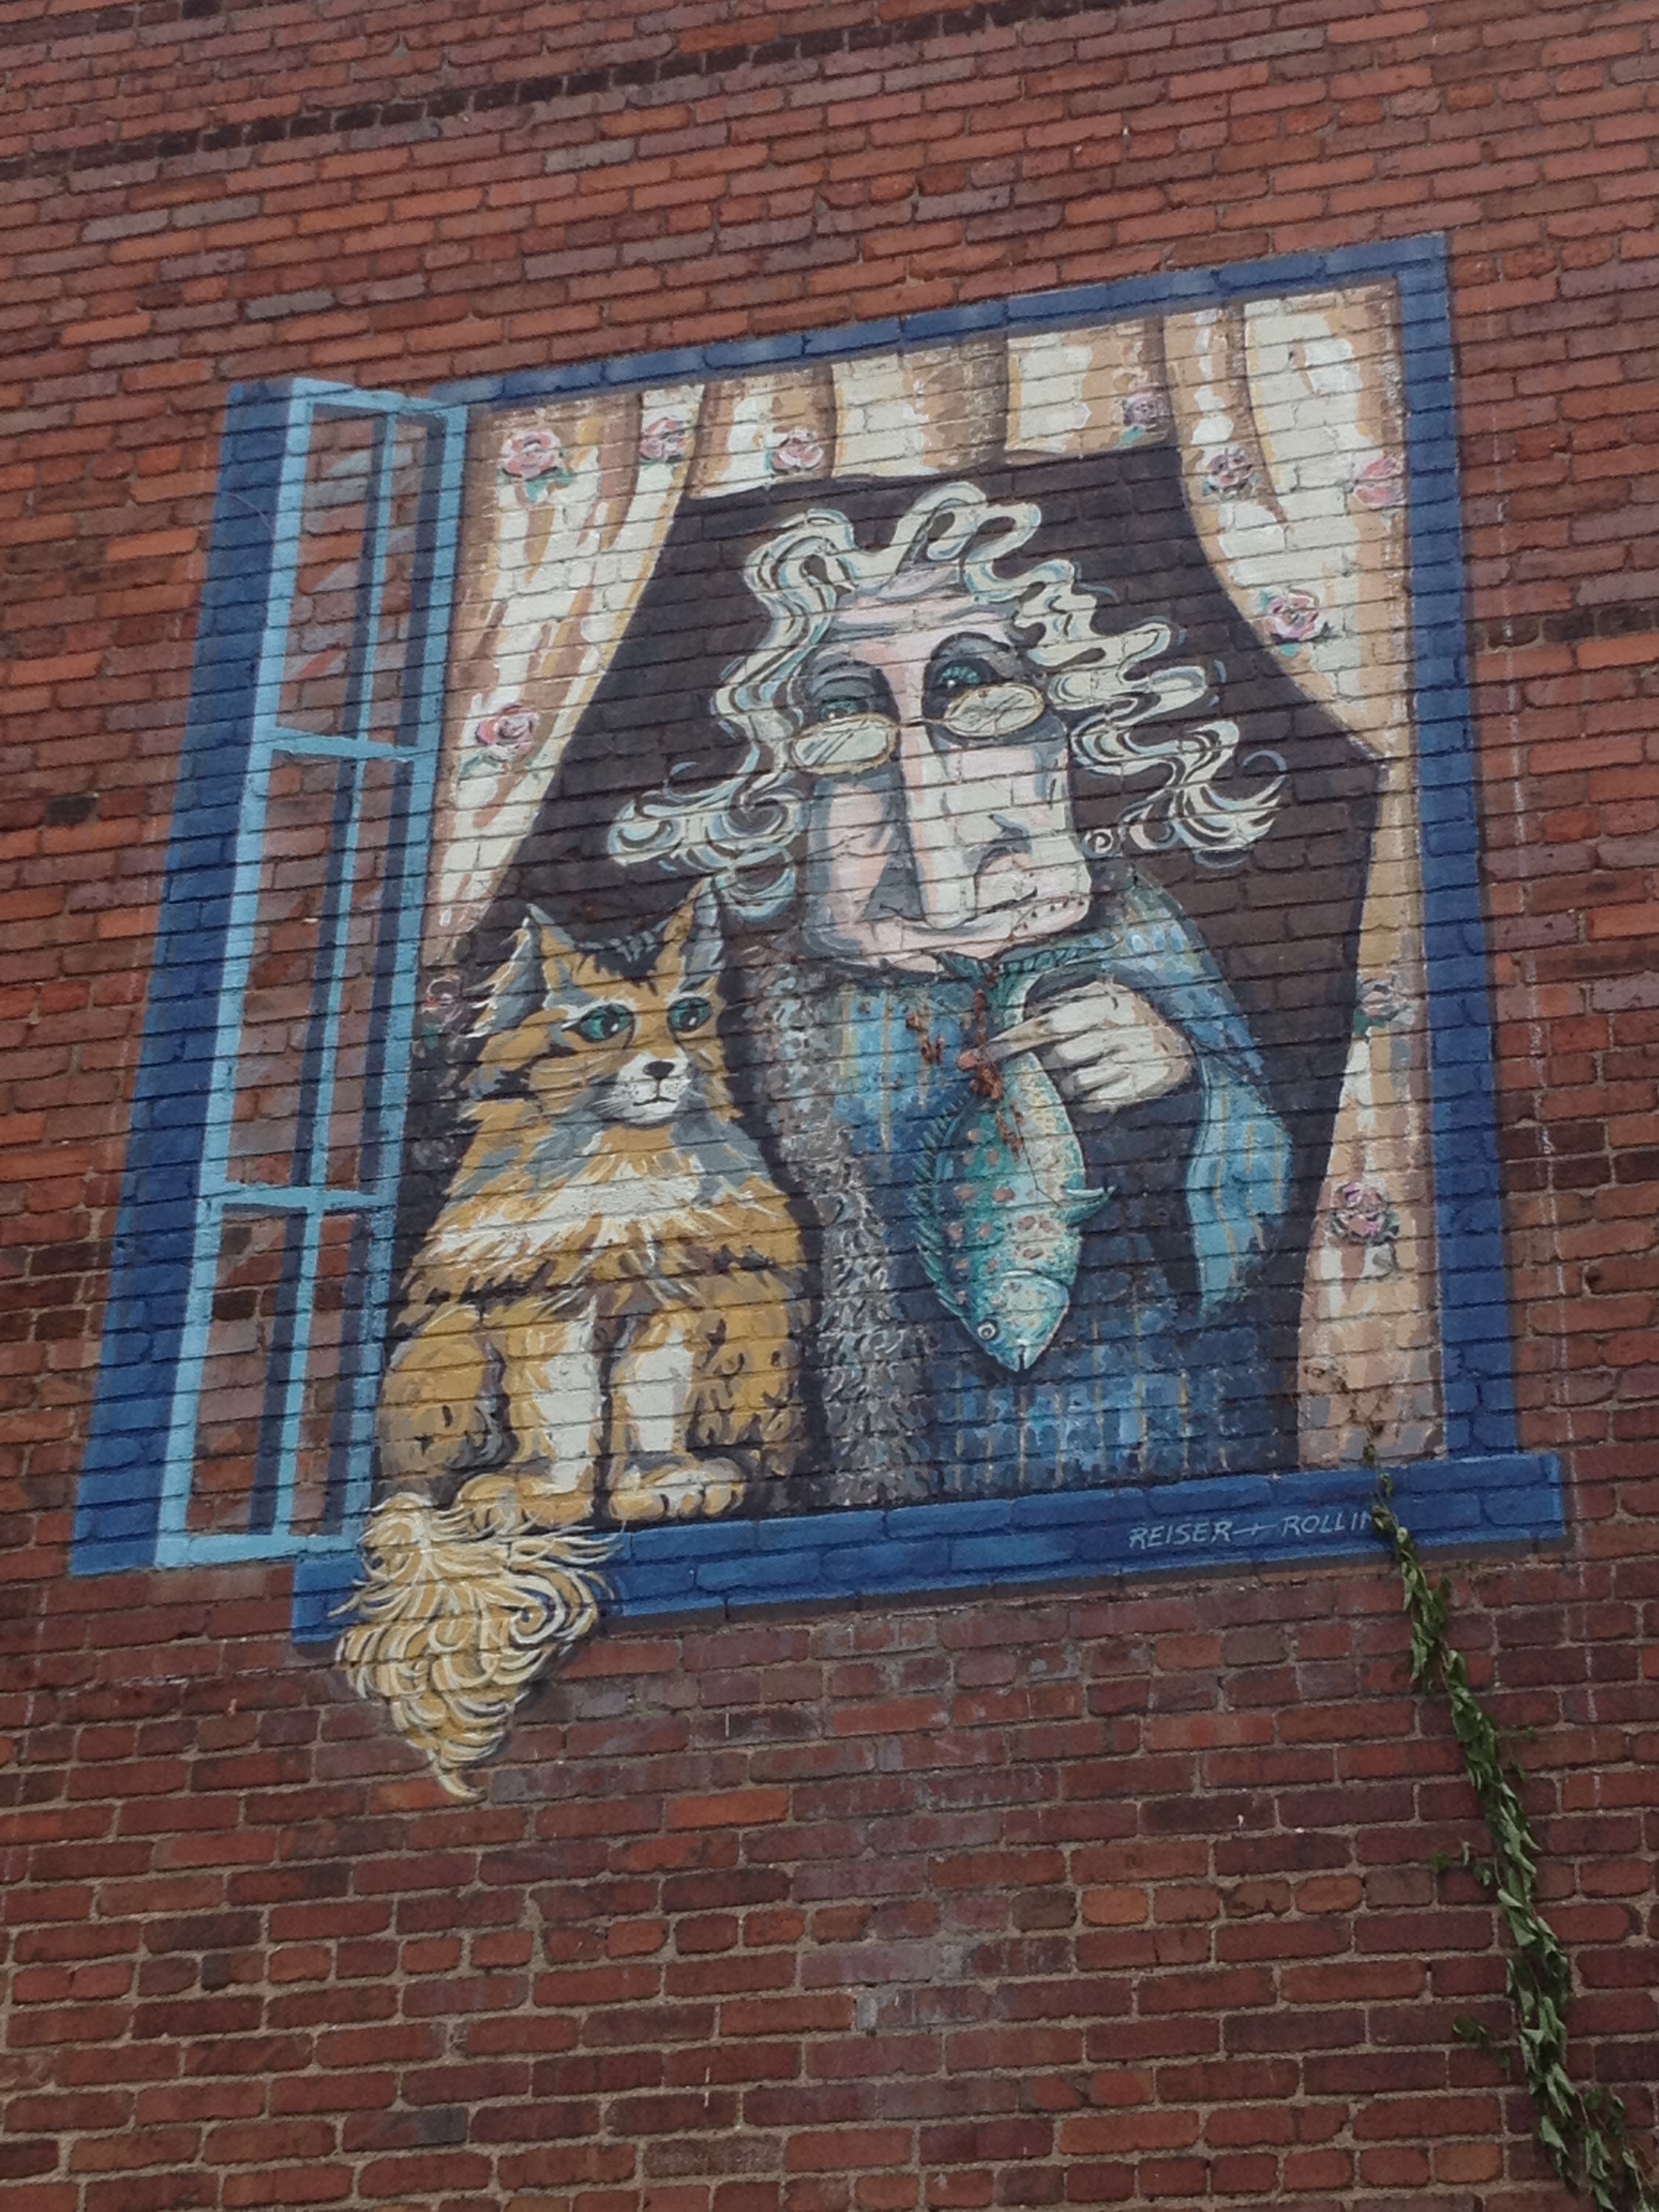
building, wall, exterior, brick, painting, street art, art, mural, creation, wall painting, modern art, asheville, asheville nc